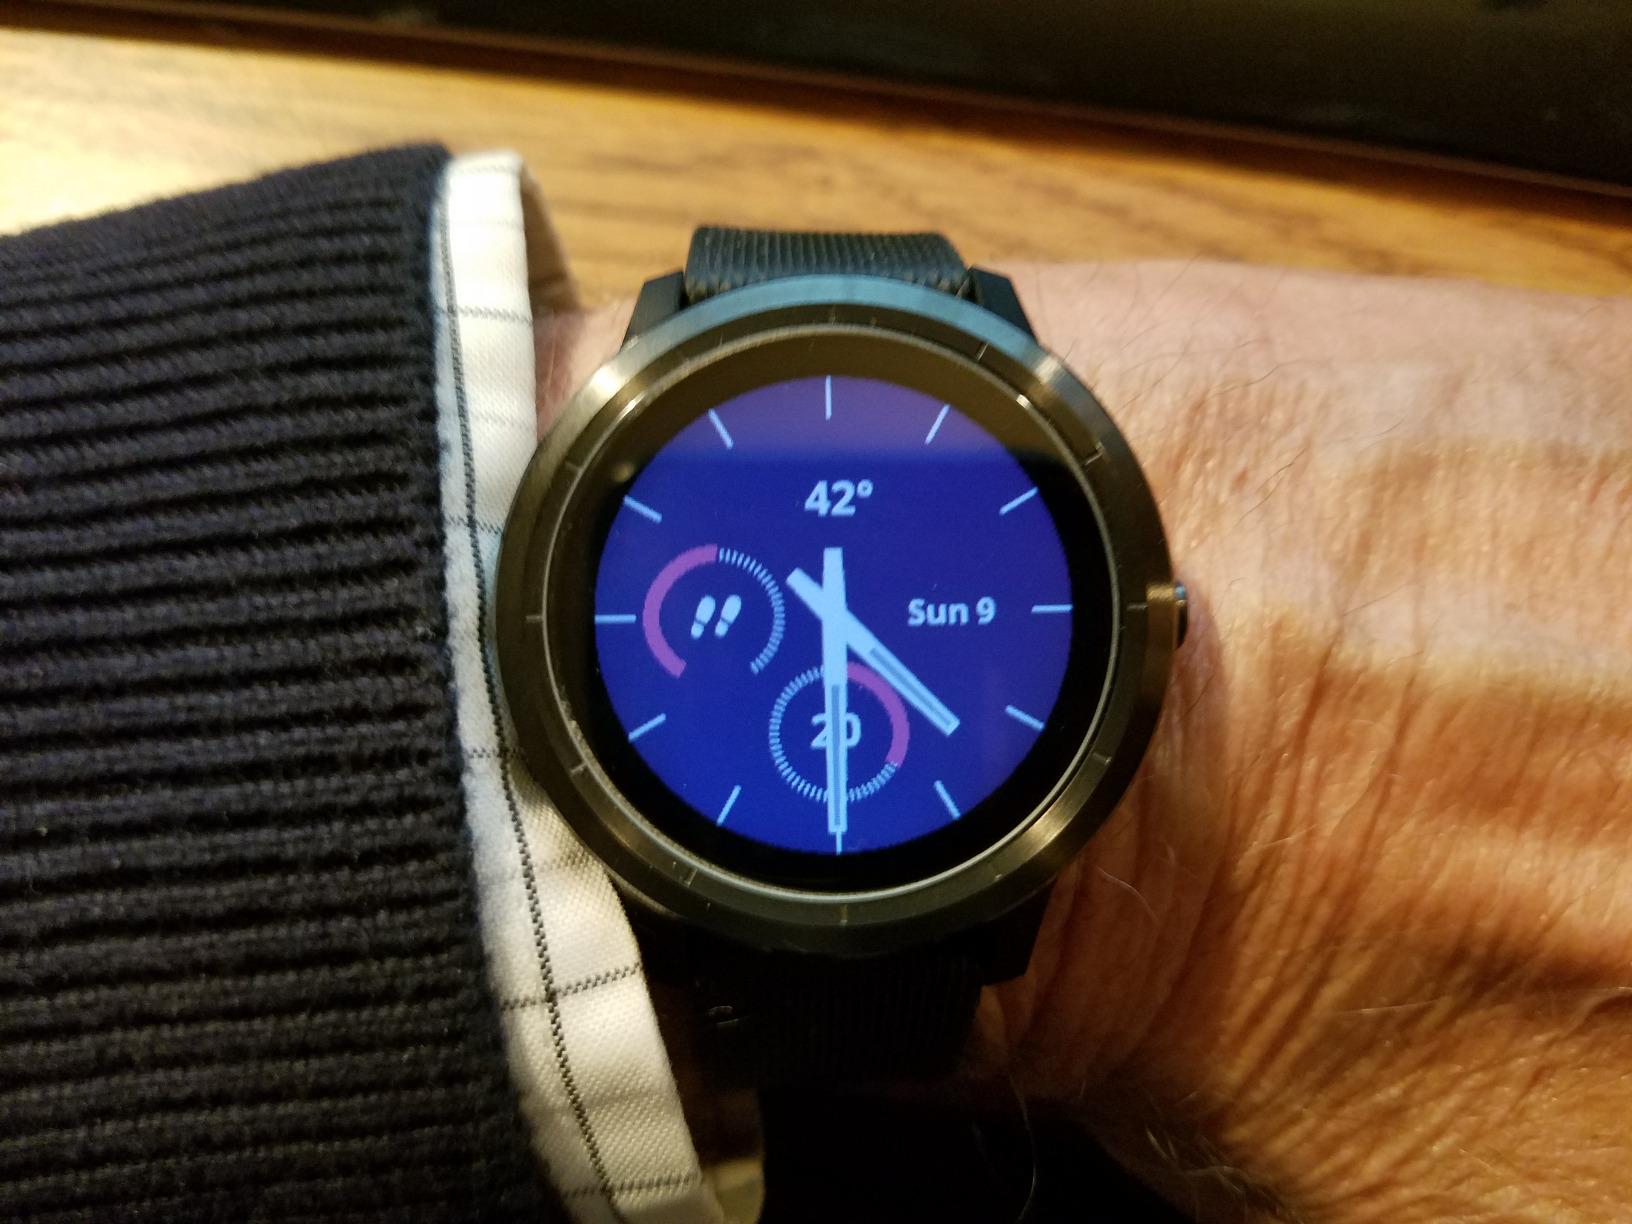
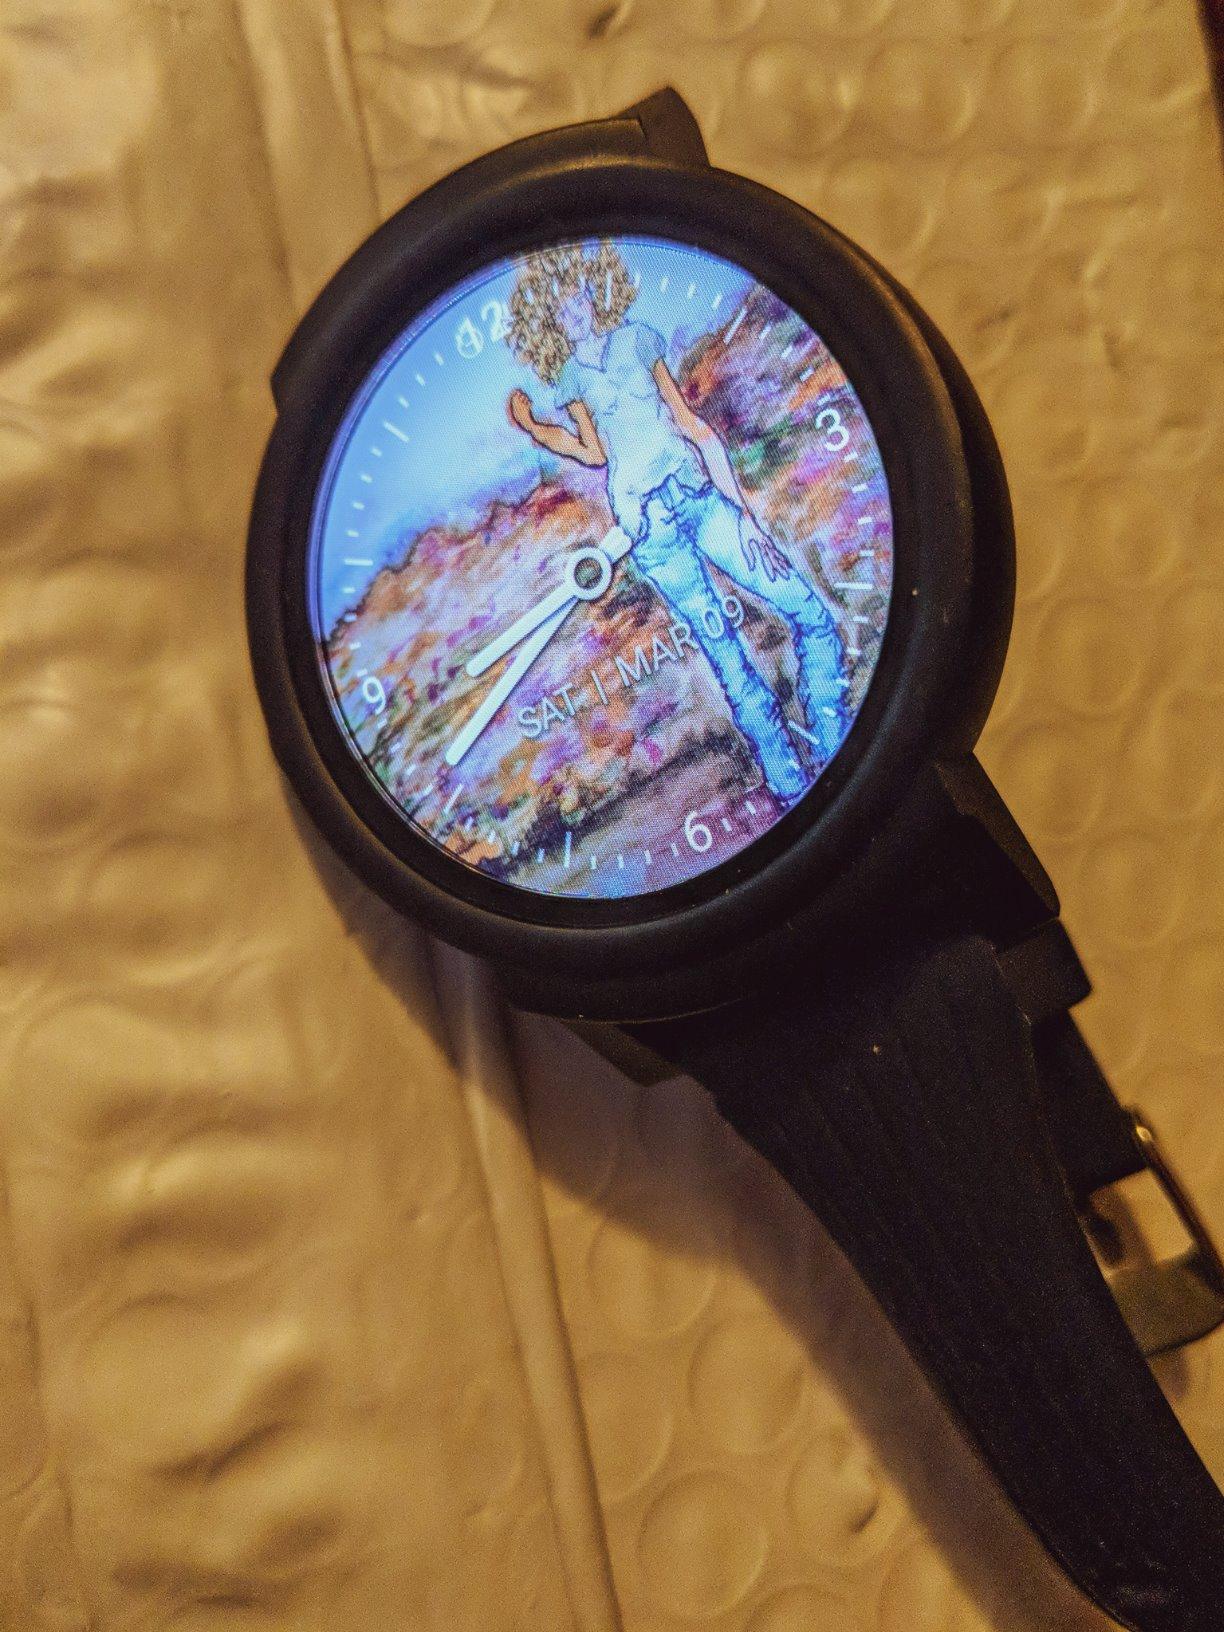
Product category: smartwatch
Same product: no